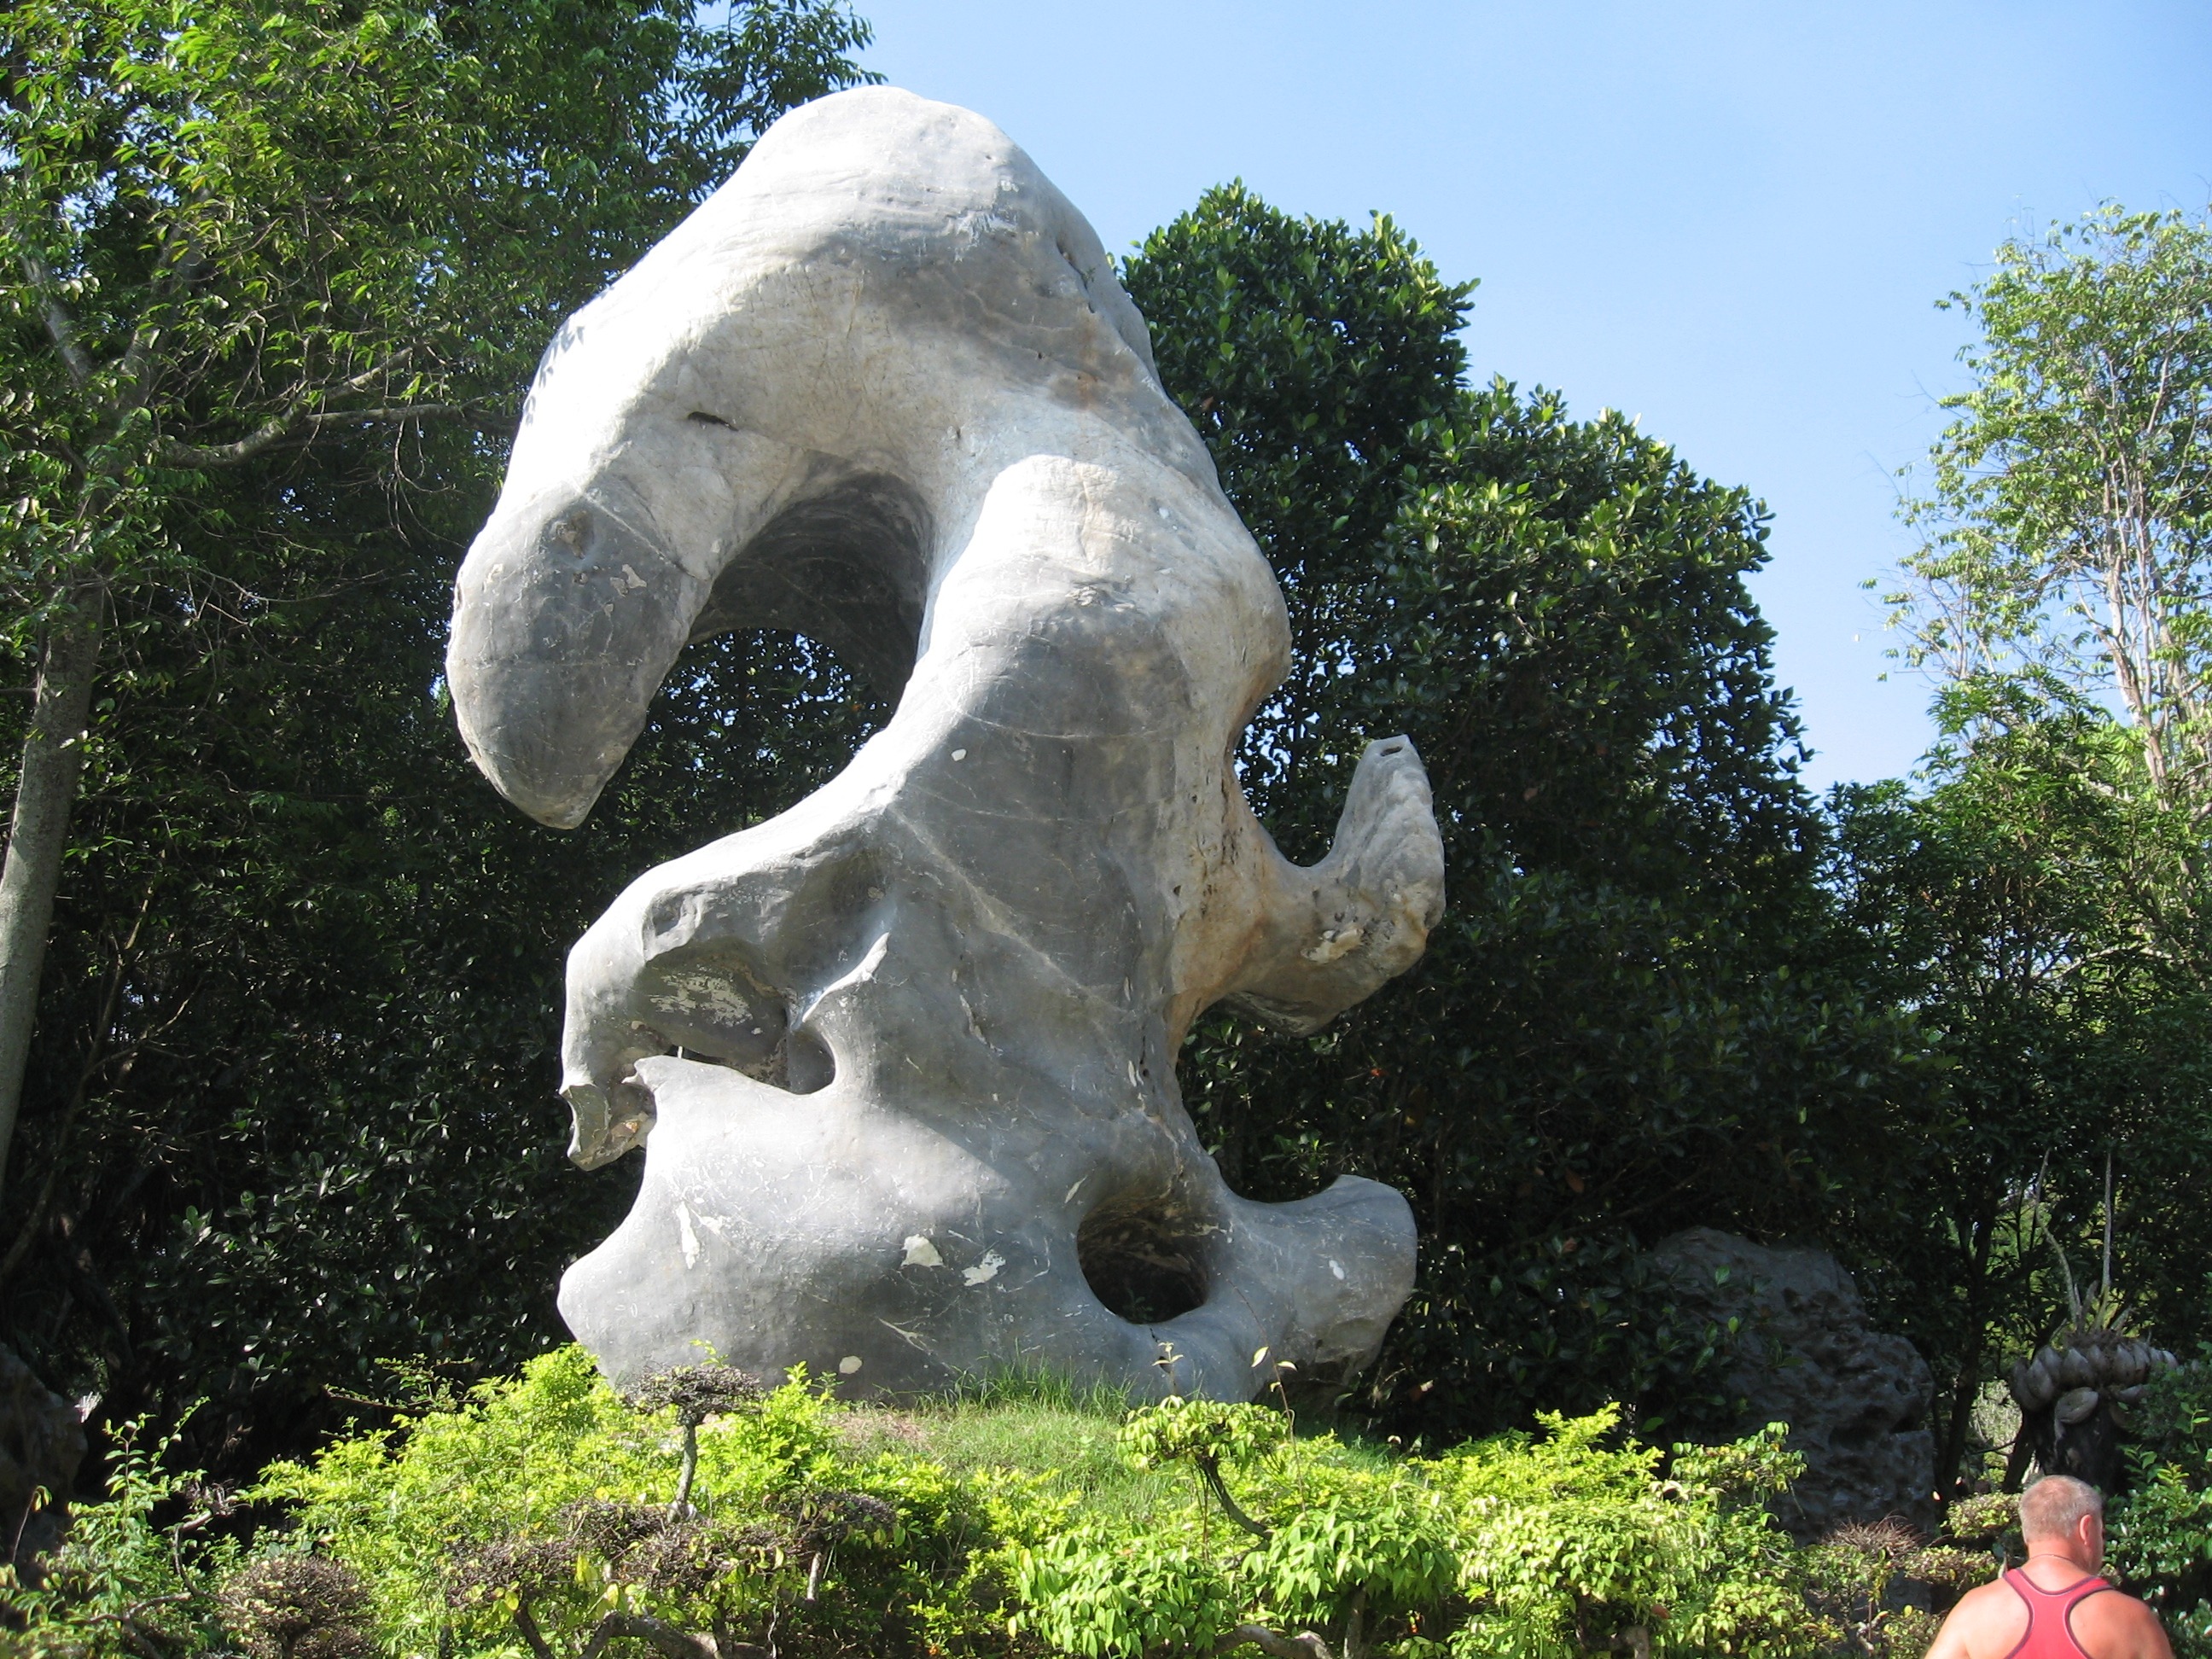
tree, nature, rock, monument, statue, botany, garden, thailand, sculpture, art, carving, nonbuilding structure, garden stones